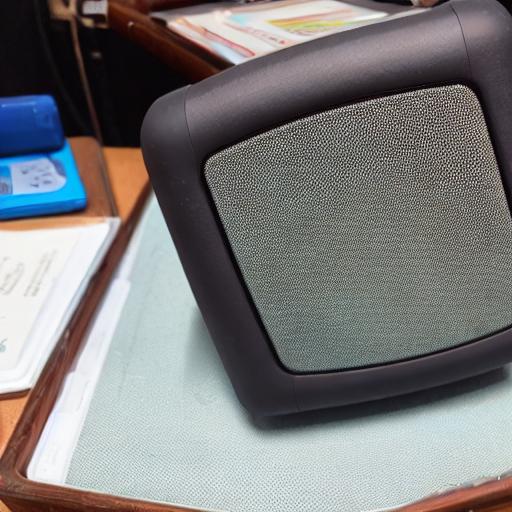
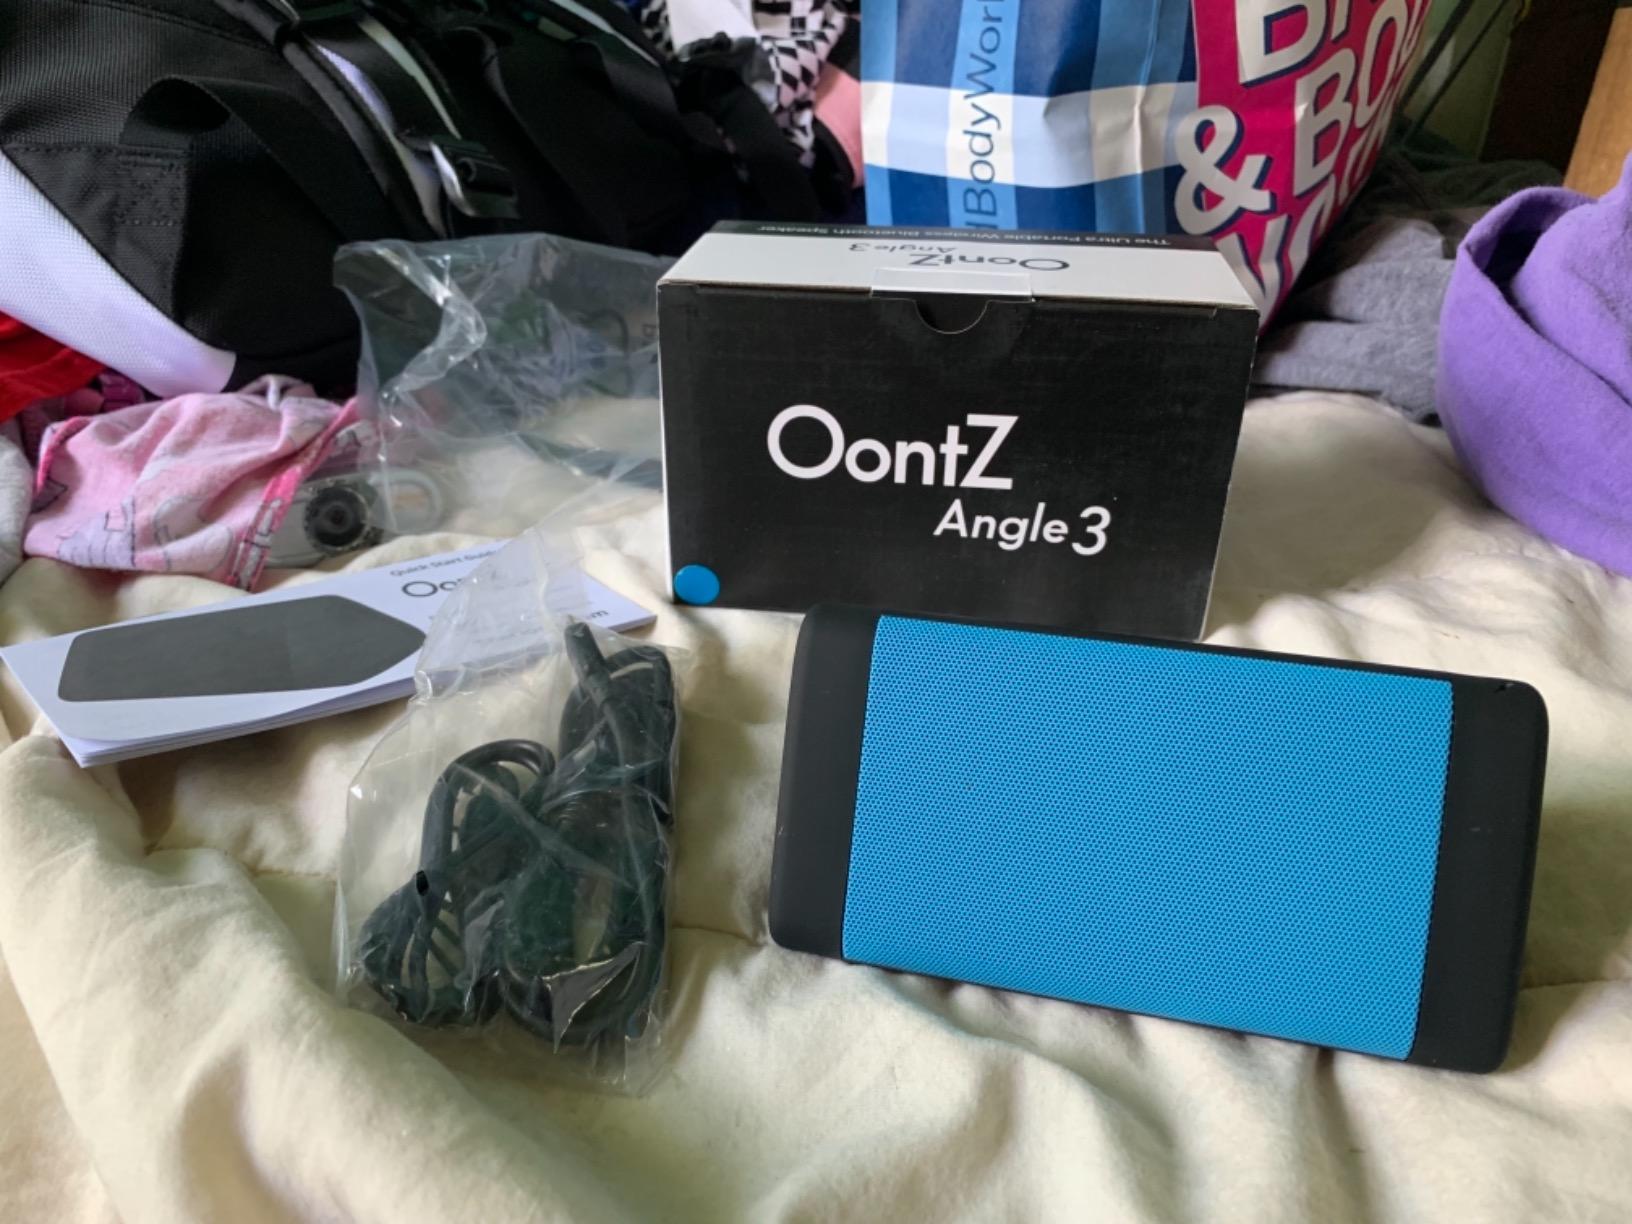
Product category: speaker
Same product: no